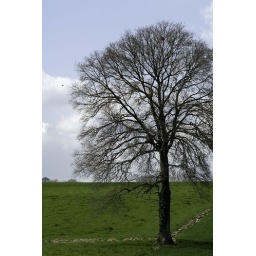
A tree in a field Apr '08